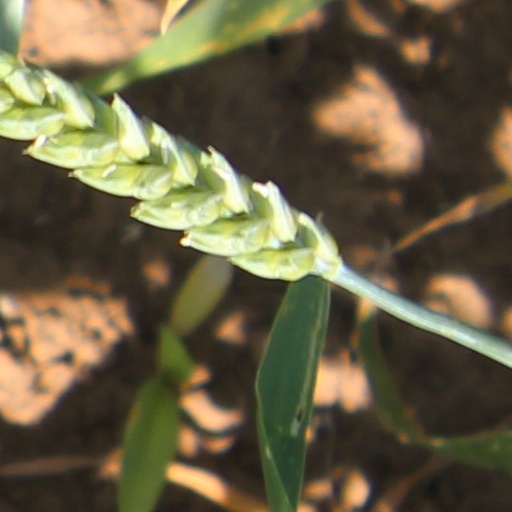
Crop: wheat